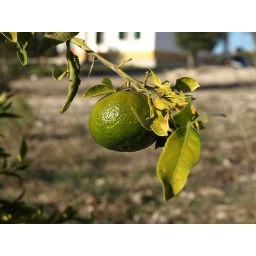
An green orange in the tree.